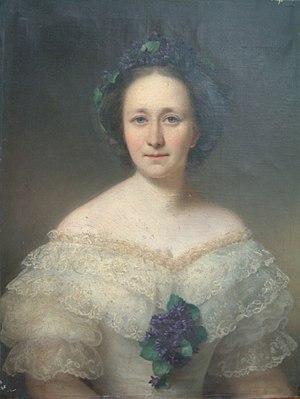
L'admission des femmes en franc-maçonnerie est progressive et très diverse selon les époques et les pays. En 2016, dans un nombre croissant de pays, notamment en Europe, elles peuvent rejoindre des obédiences maçonniques mixtes ou exclusivement féminines, ces obédiences faisant généralement partie du courant adogmatique ou libéral de la franc-maçonnerie.